Dewangiri

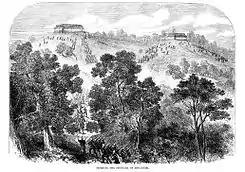

Dewangiri was a northern part of Kamrup, measuring , which was ceded to Bhutan, where it is called Deothang, in 1951. The area contains ruins of ancient temples and loose structures. In modern times it lost its earlier importance. It was used only for winter grazing of Bhutanese animals for an annual fee to India before it was ceded to Bhutan.